Kristina Axén Olin

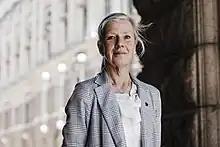
Kristina Axén Olin in 2021

Anna "Kristina" Axén Olin (née Axén";" born 21 October 1962) is a Swedish Moderate politician and a member of the Riksdag, she is currently serving as a member and the Second vice-speaker of the Education Committee. She currently takes up seat number 244 in the Riksdag. She was a member of the Justice Committee from her entry in the Riksdag until February 2019. She held the post of mayor of Stockholm between 2006 and 2008, being the city's second female mayor. She also served as deputy chairman of the party from 2003 to 2009, when she was replaced by Beatrice Ask.